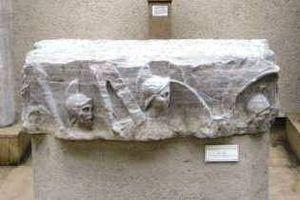
Cet article recense les colonnes triomphales romaines.